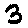
Label: 3